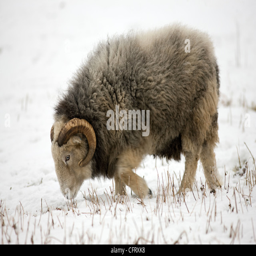
long horned sheep in the snow